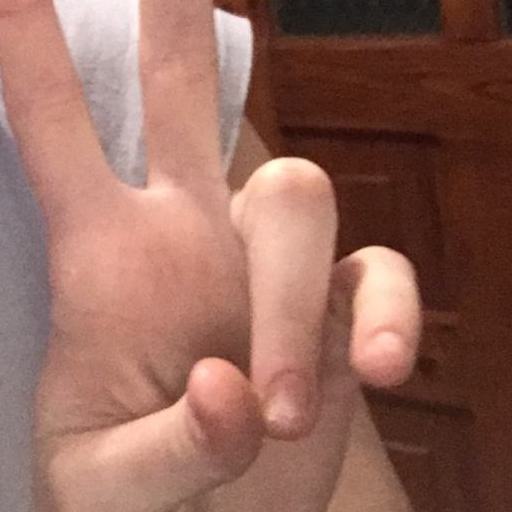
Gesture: peace